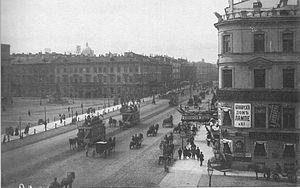
Saint-Pétersbourg. Perspective Nevski.